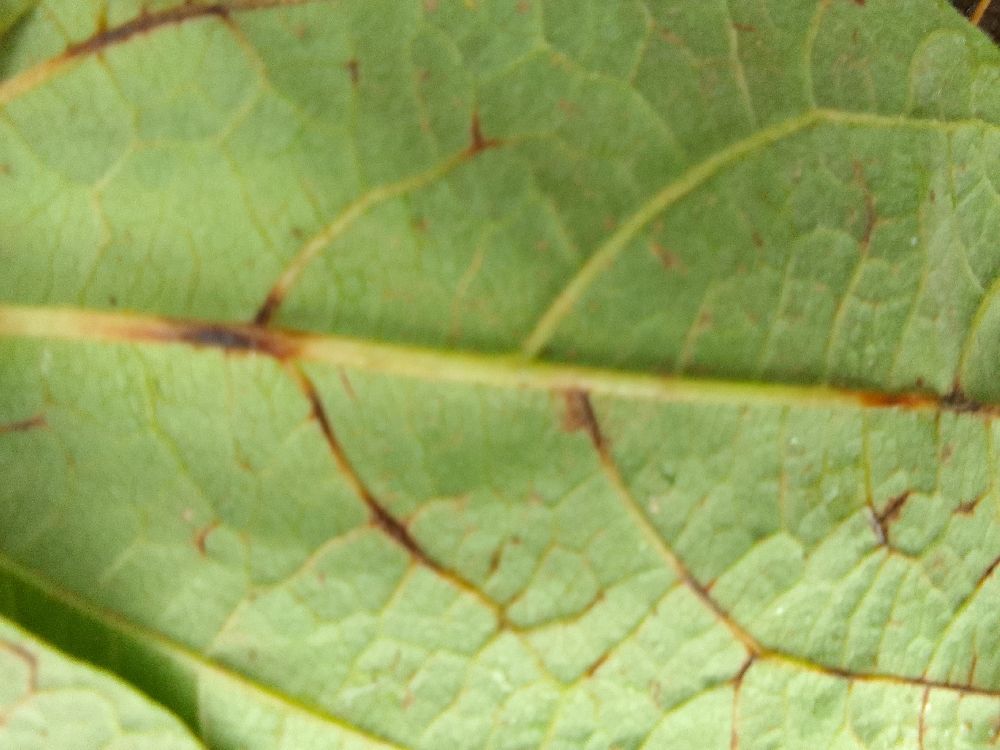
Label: anthracnose